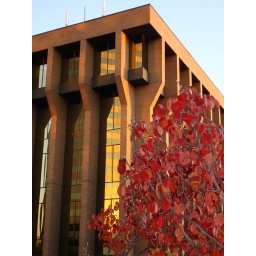
The building next door in the afternoon light. The windows' stripe-y reflections provided by my office building.